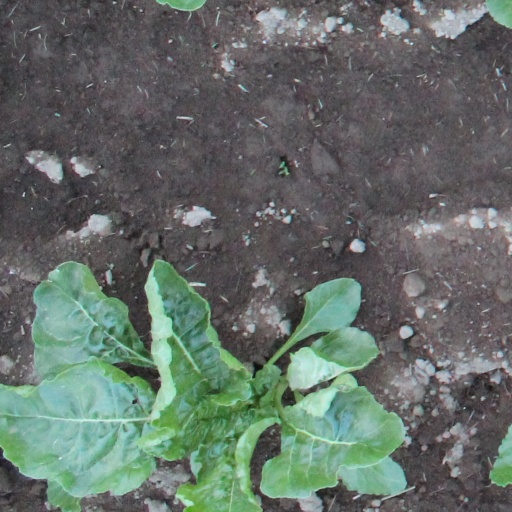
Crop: sugar beet